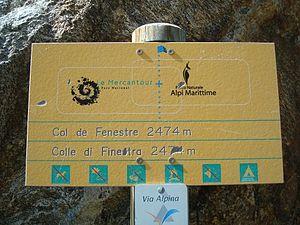
Col de Fenestre, Parc national du Mercantour, Alpes-Maritimes
Le col de Fenestre, culminant à 2 474 m, est un col du massif du Mercantour-Argentera séparant l'Italie de la France.